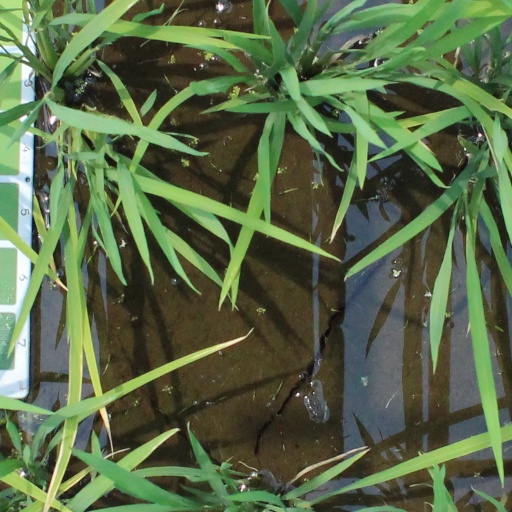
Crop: rice